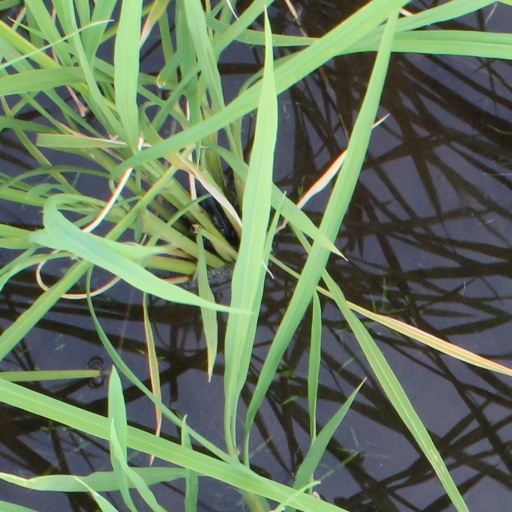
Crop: rice